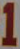
Number: 1